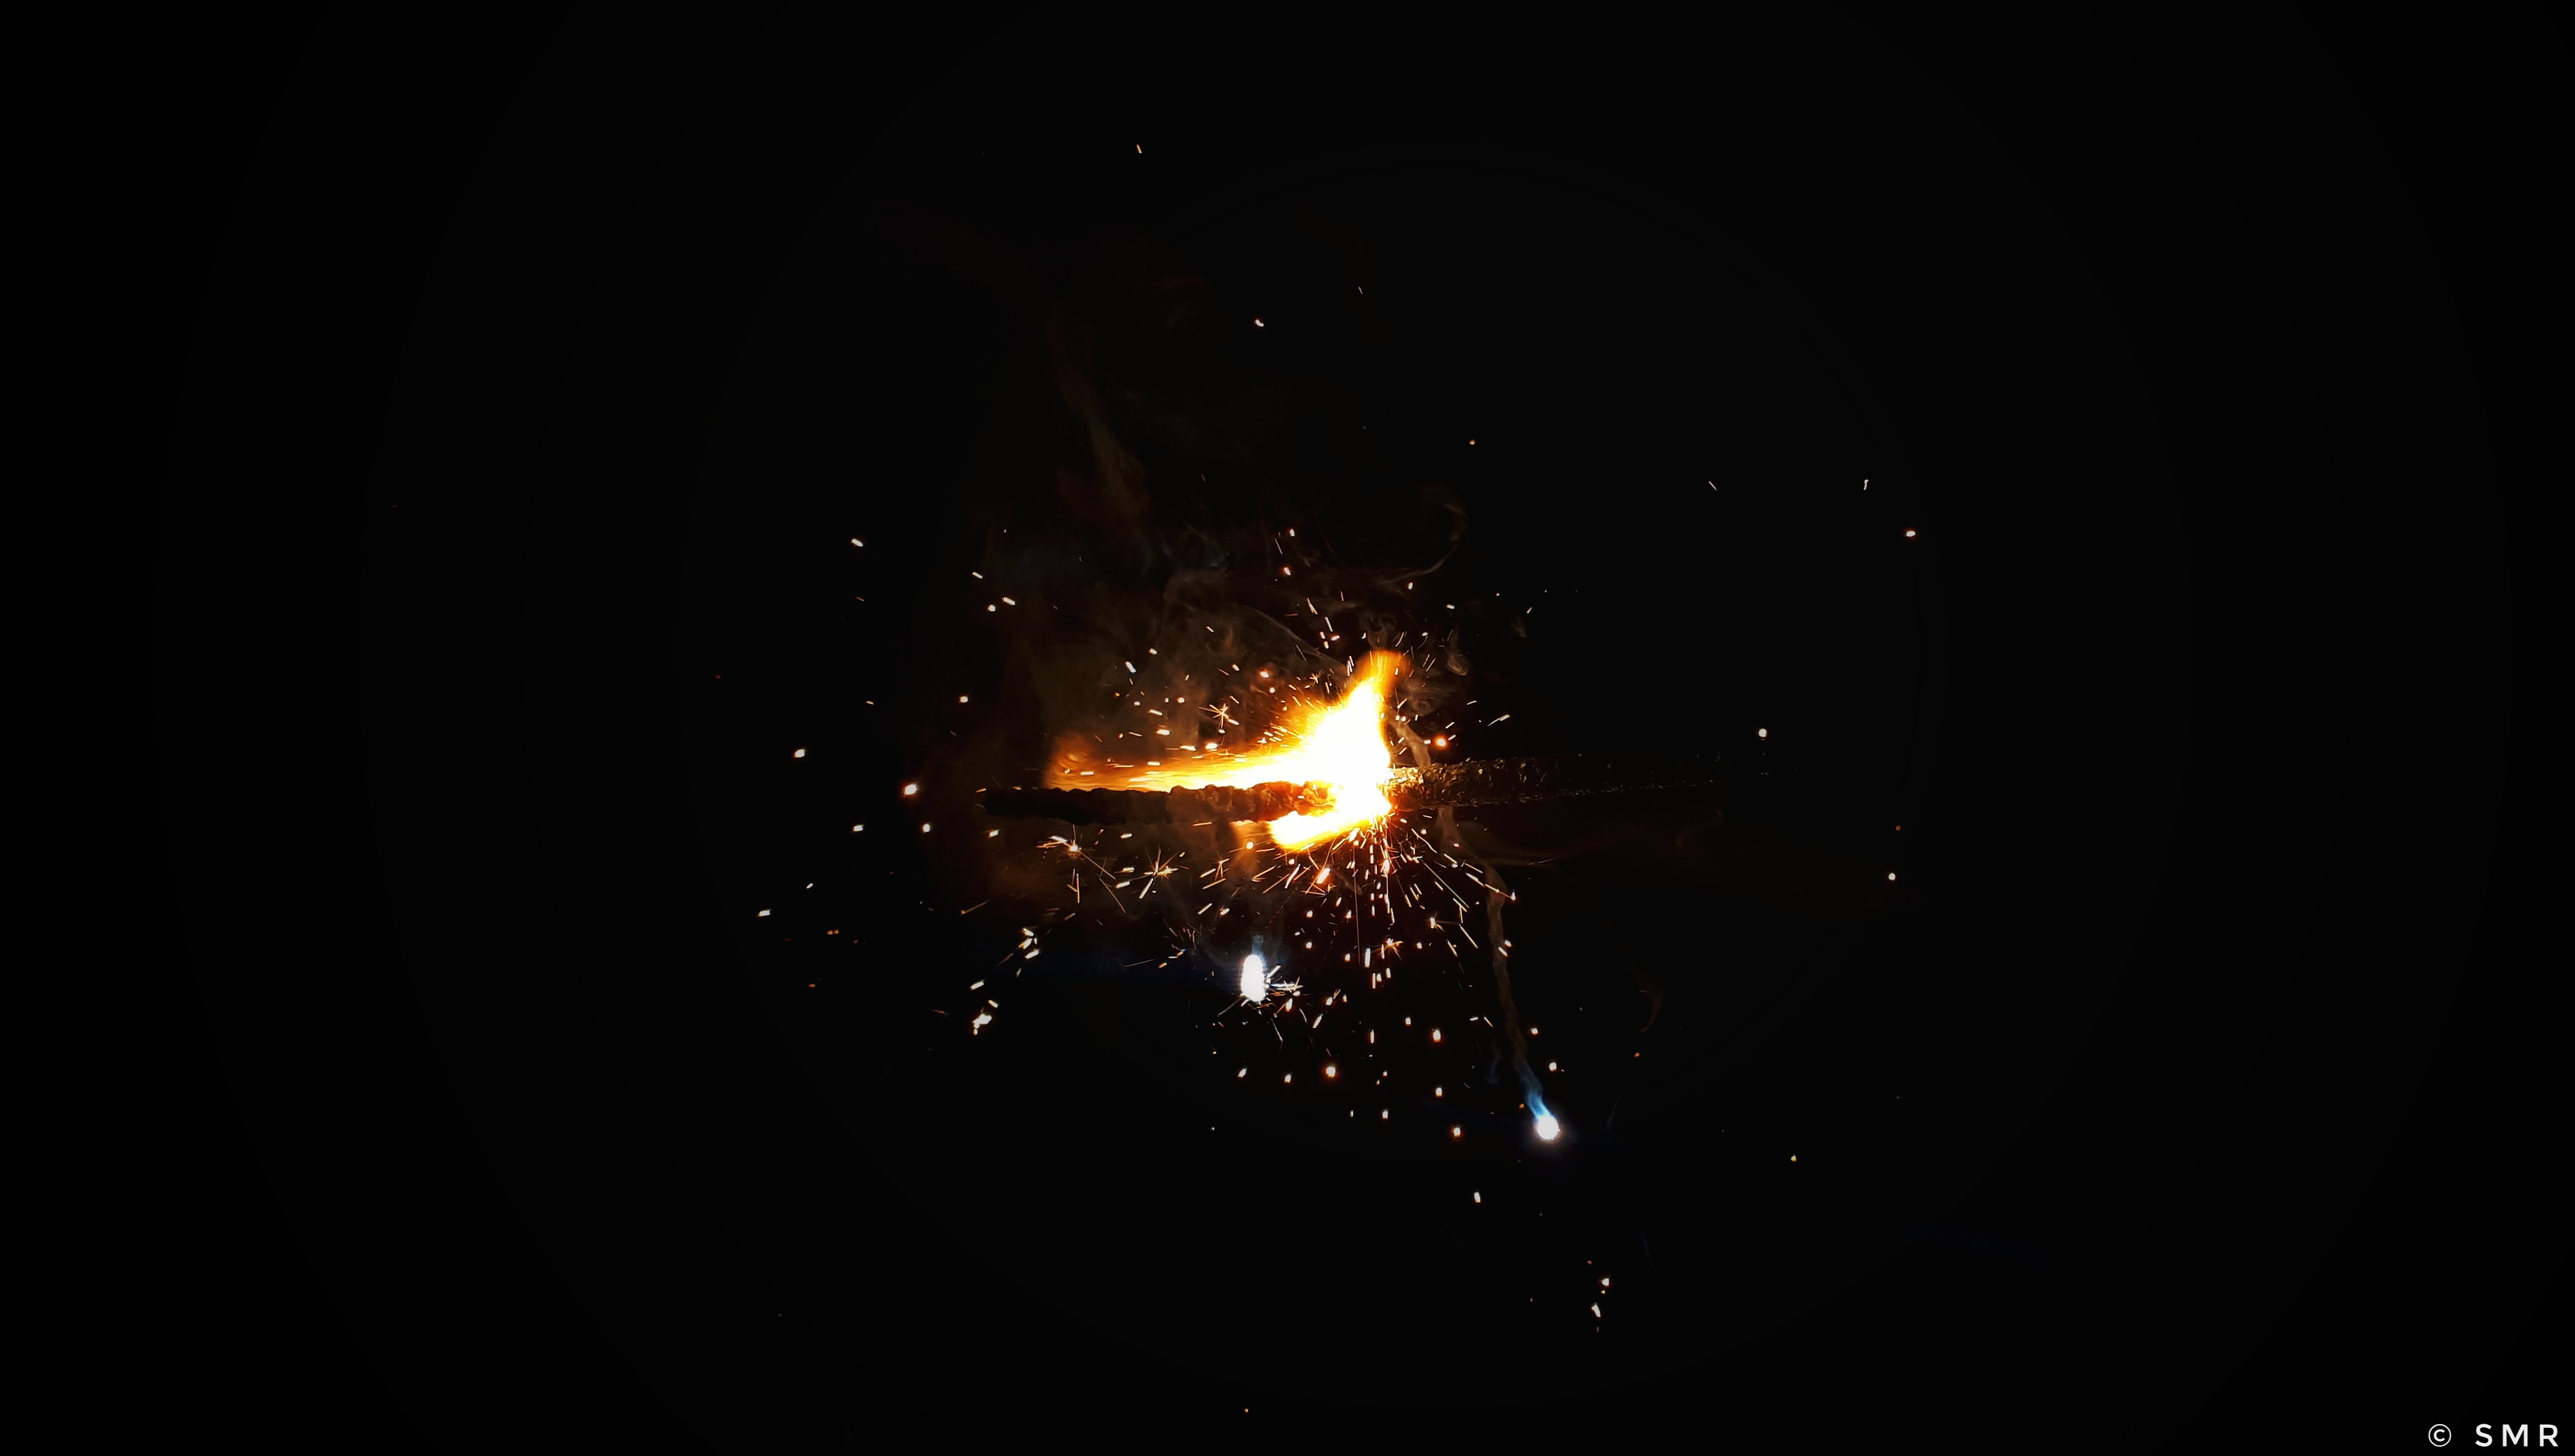
sparklers, light, photography, macro, colour, darkness, atmosphere, night, sparkler, diwali, midnight, space, heat, event, fire, flame